Katja Tukiainen

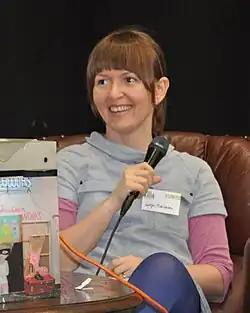
Katja Tukiainen (2009)

Katja Maarit Tukiainen (born 1969) is a Finnish visual artist, painter and comic artist. She was the regional artist of Uusimaa from 1999 to 2001 and the 2003 winner of the Finnish Comic Society's annual Puupää Award. She received the Finnish State Prize for Design in 2007, and the William Thuring Prize of the Finnish Art Society in 2011.